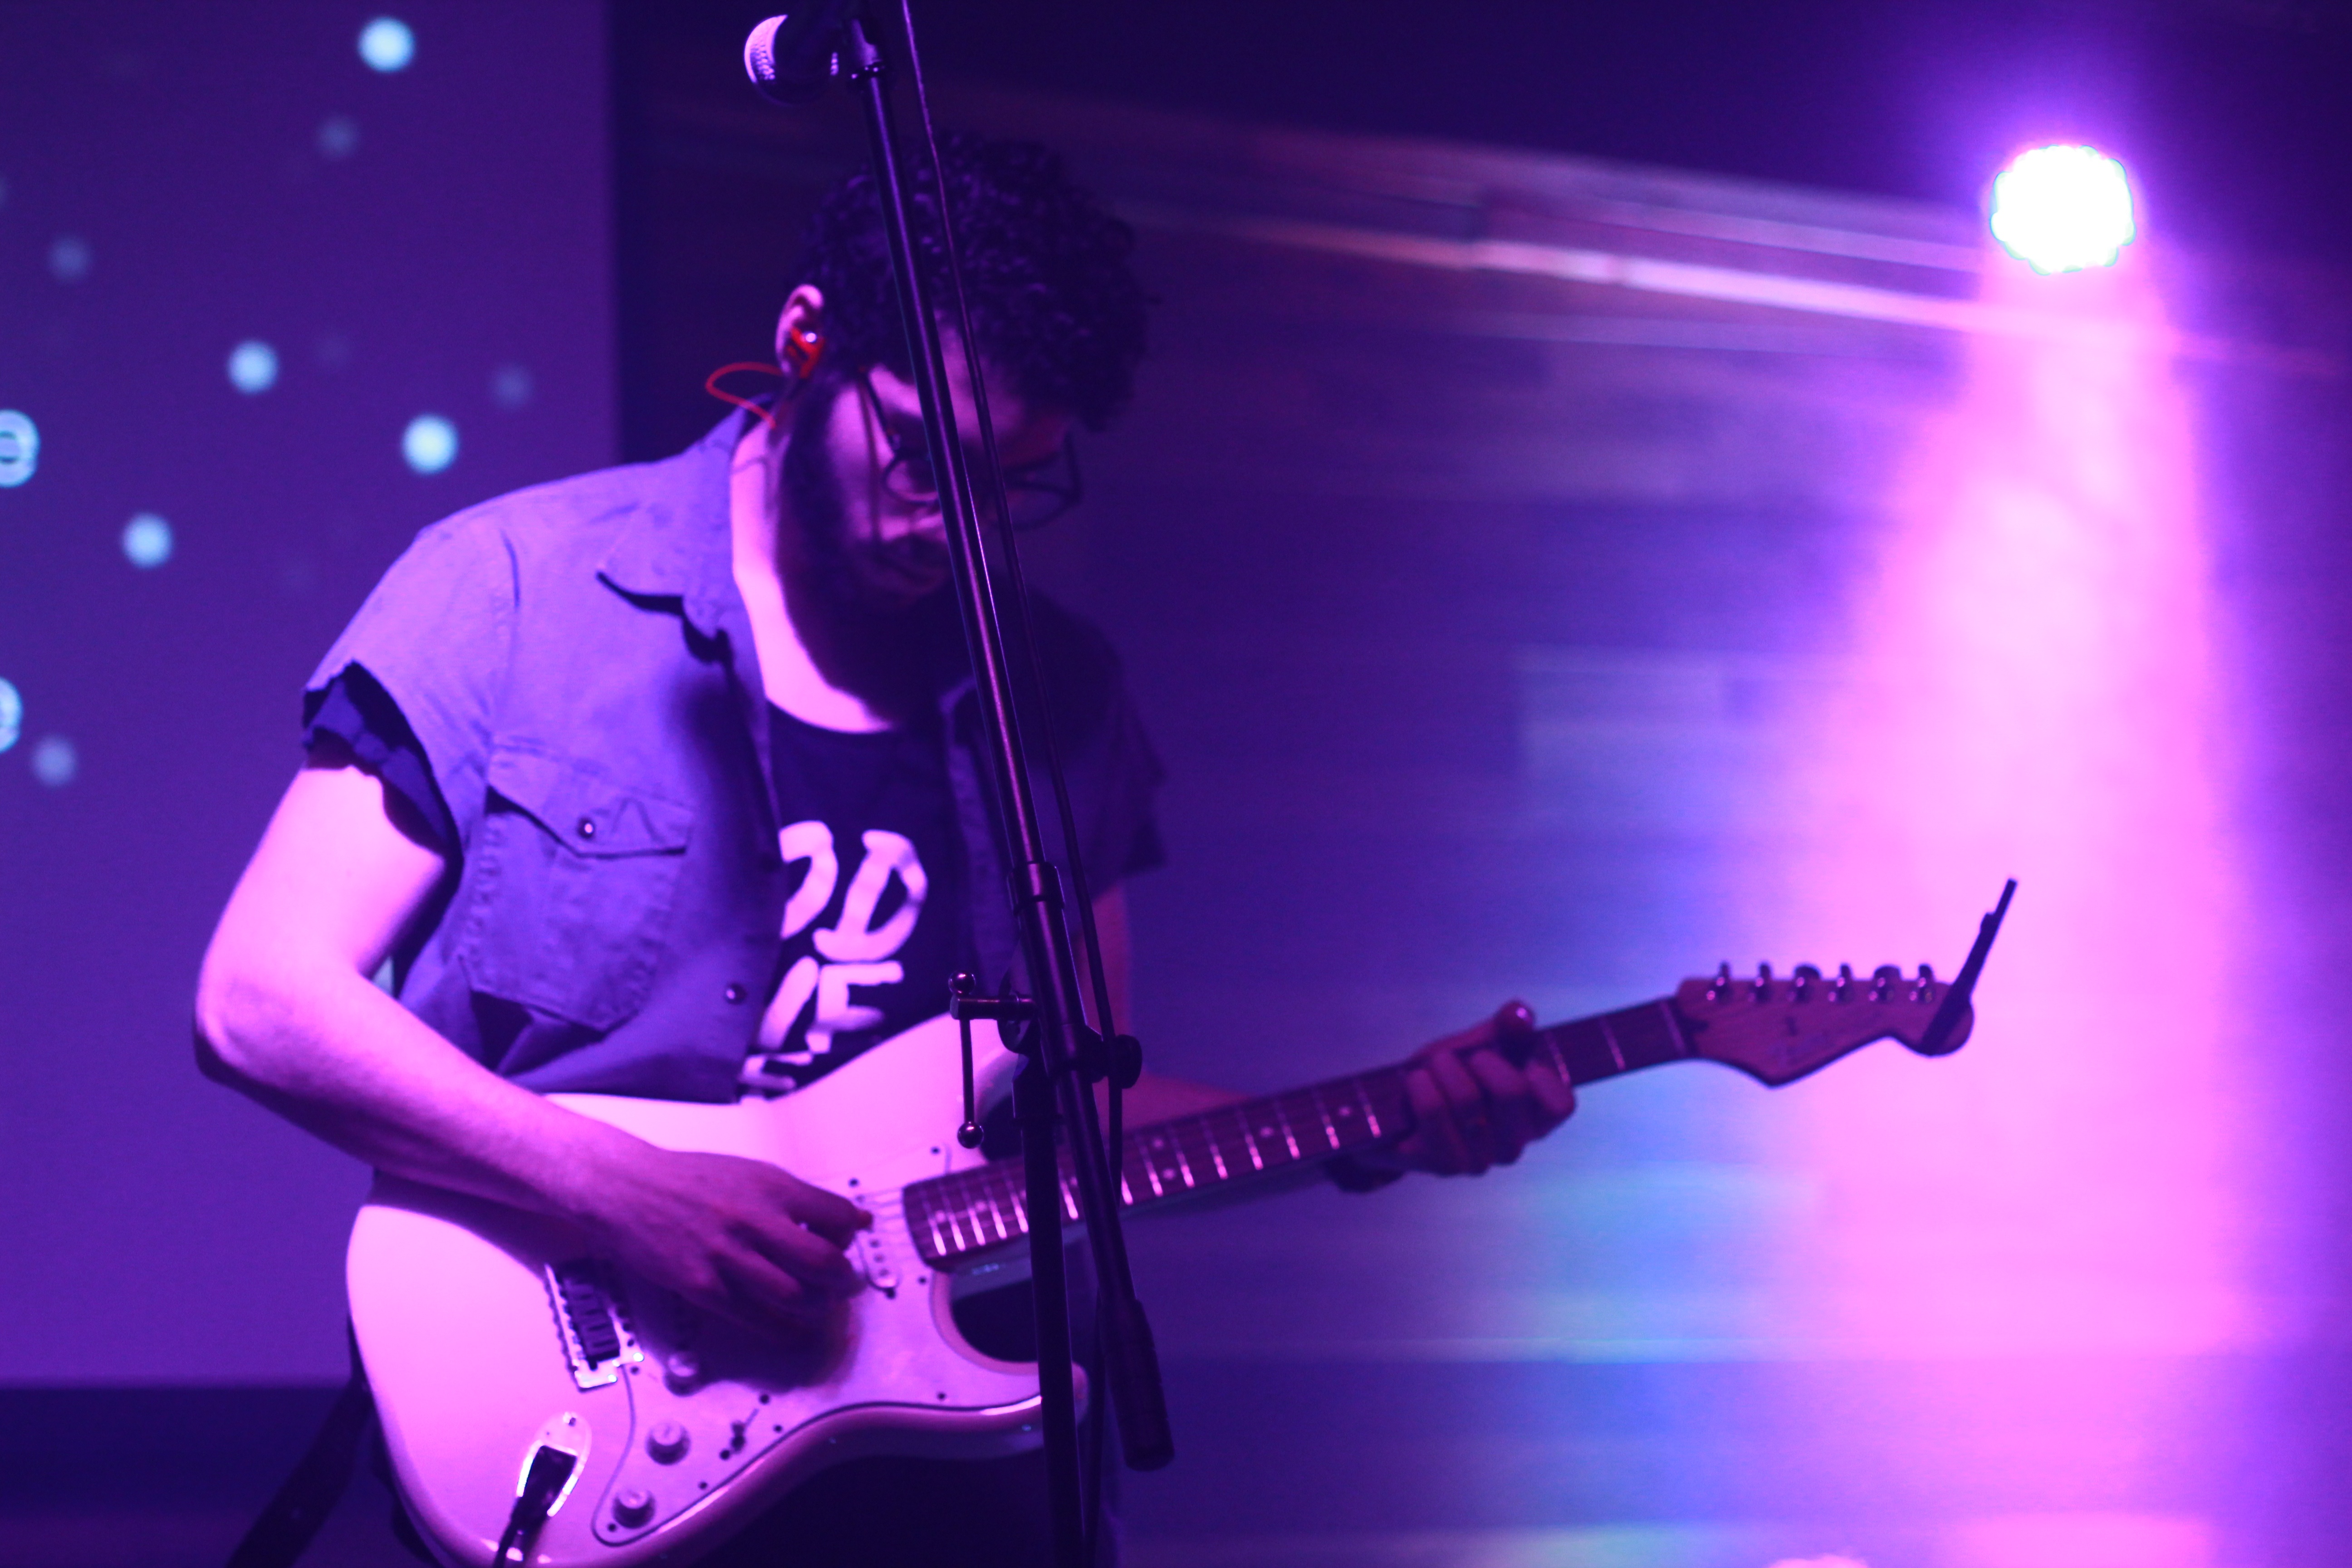
music, concert, musician, performance art, stage, performance, bassist, singing, event, guitarist, bass guitar, entertainment, performing arts, singer songwriter, rock concert, string instrument